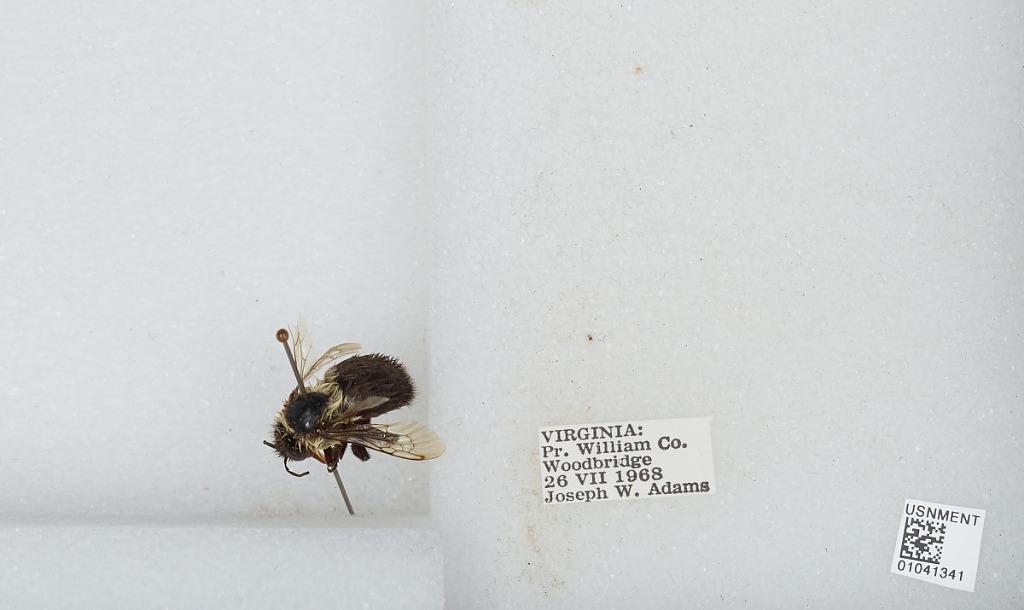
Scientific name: Bombus sp.
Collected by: J. Adams
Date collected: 1968-7-26
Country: United States
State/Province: Virginia
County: Prince William
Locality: Woodbridge
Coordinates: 38.6436, -77.2608